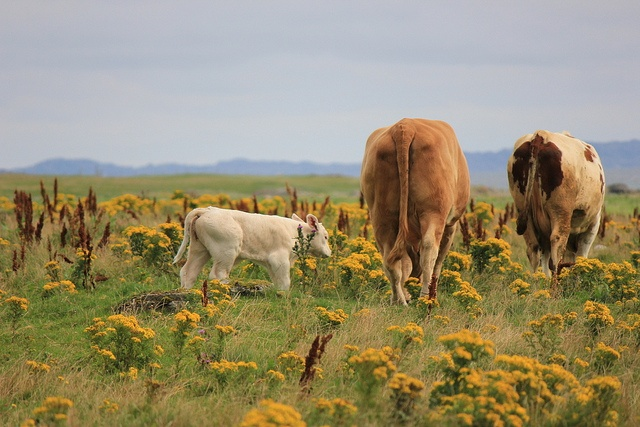
A group of animals that are in the grass.
A few cows graze in a big wide open prarie
A herd of cattle standing on top of a yellow flower covered field.
The three cows are walking together in the field.
a white sheep and two brown and white cows and flowers